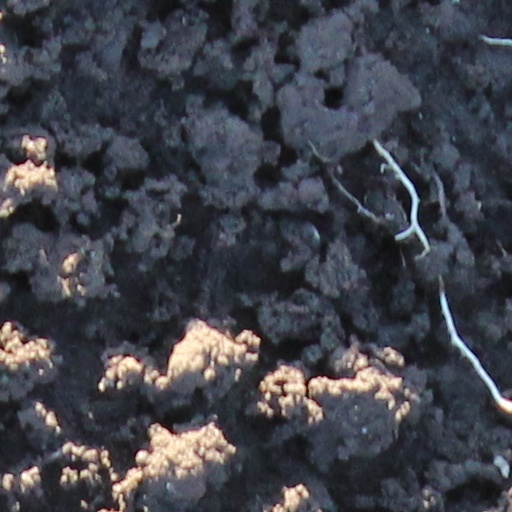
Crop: wheat